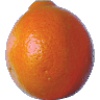
Label: tangelo